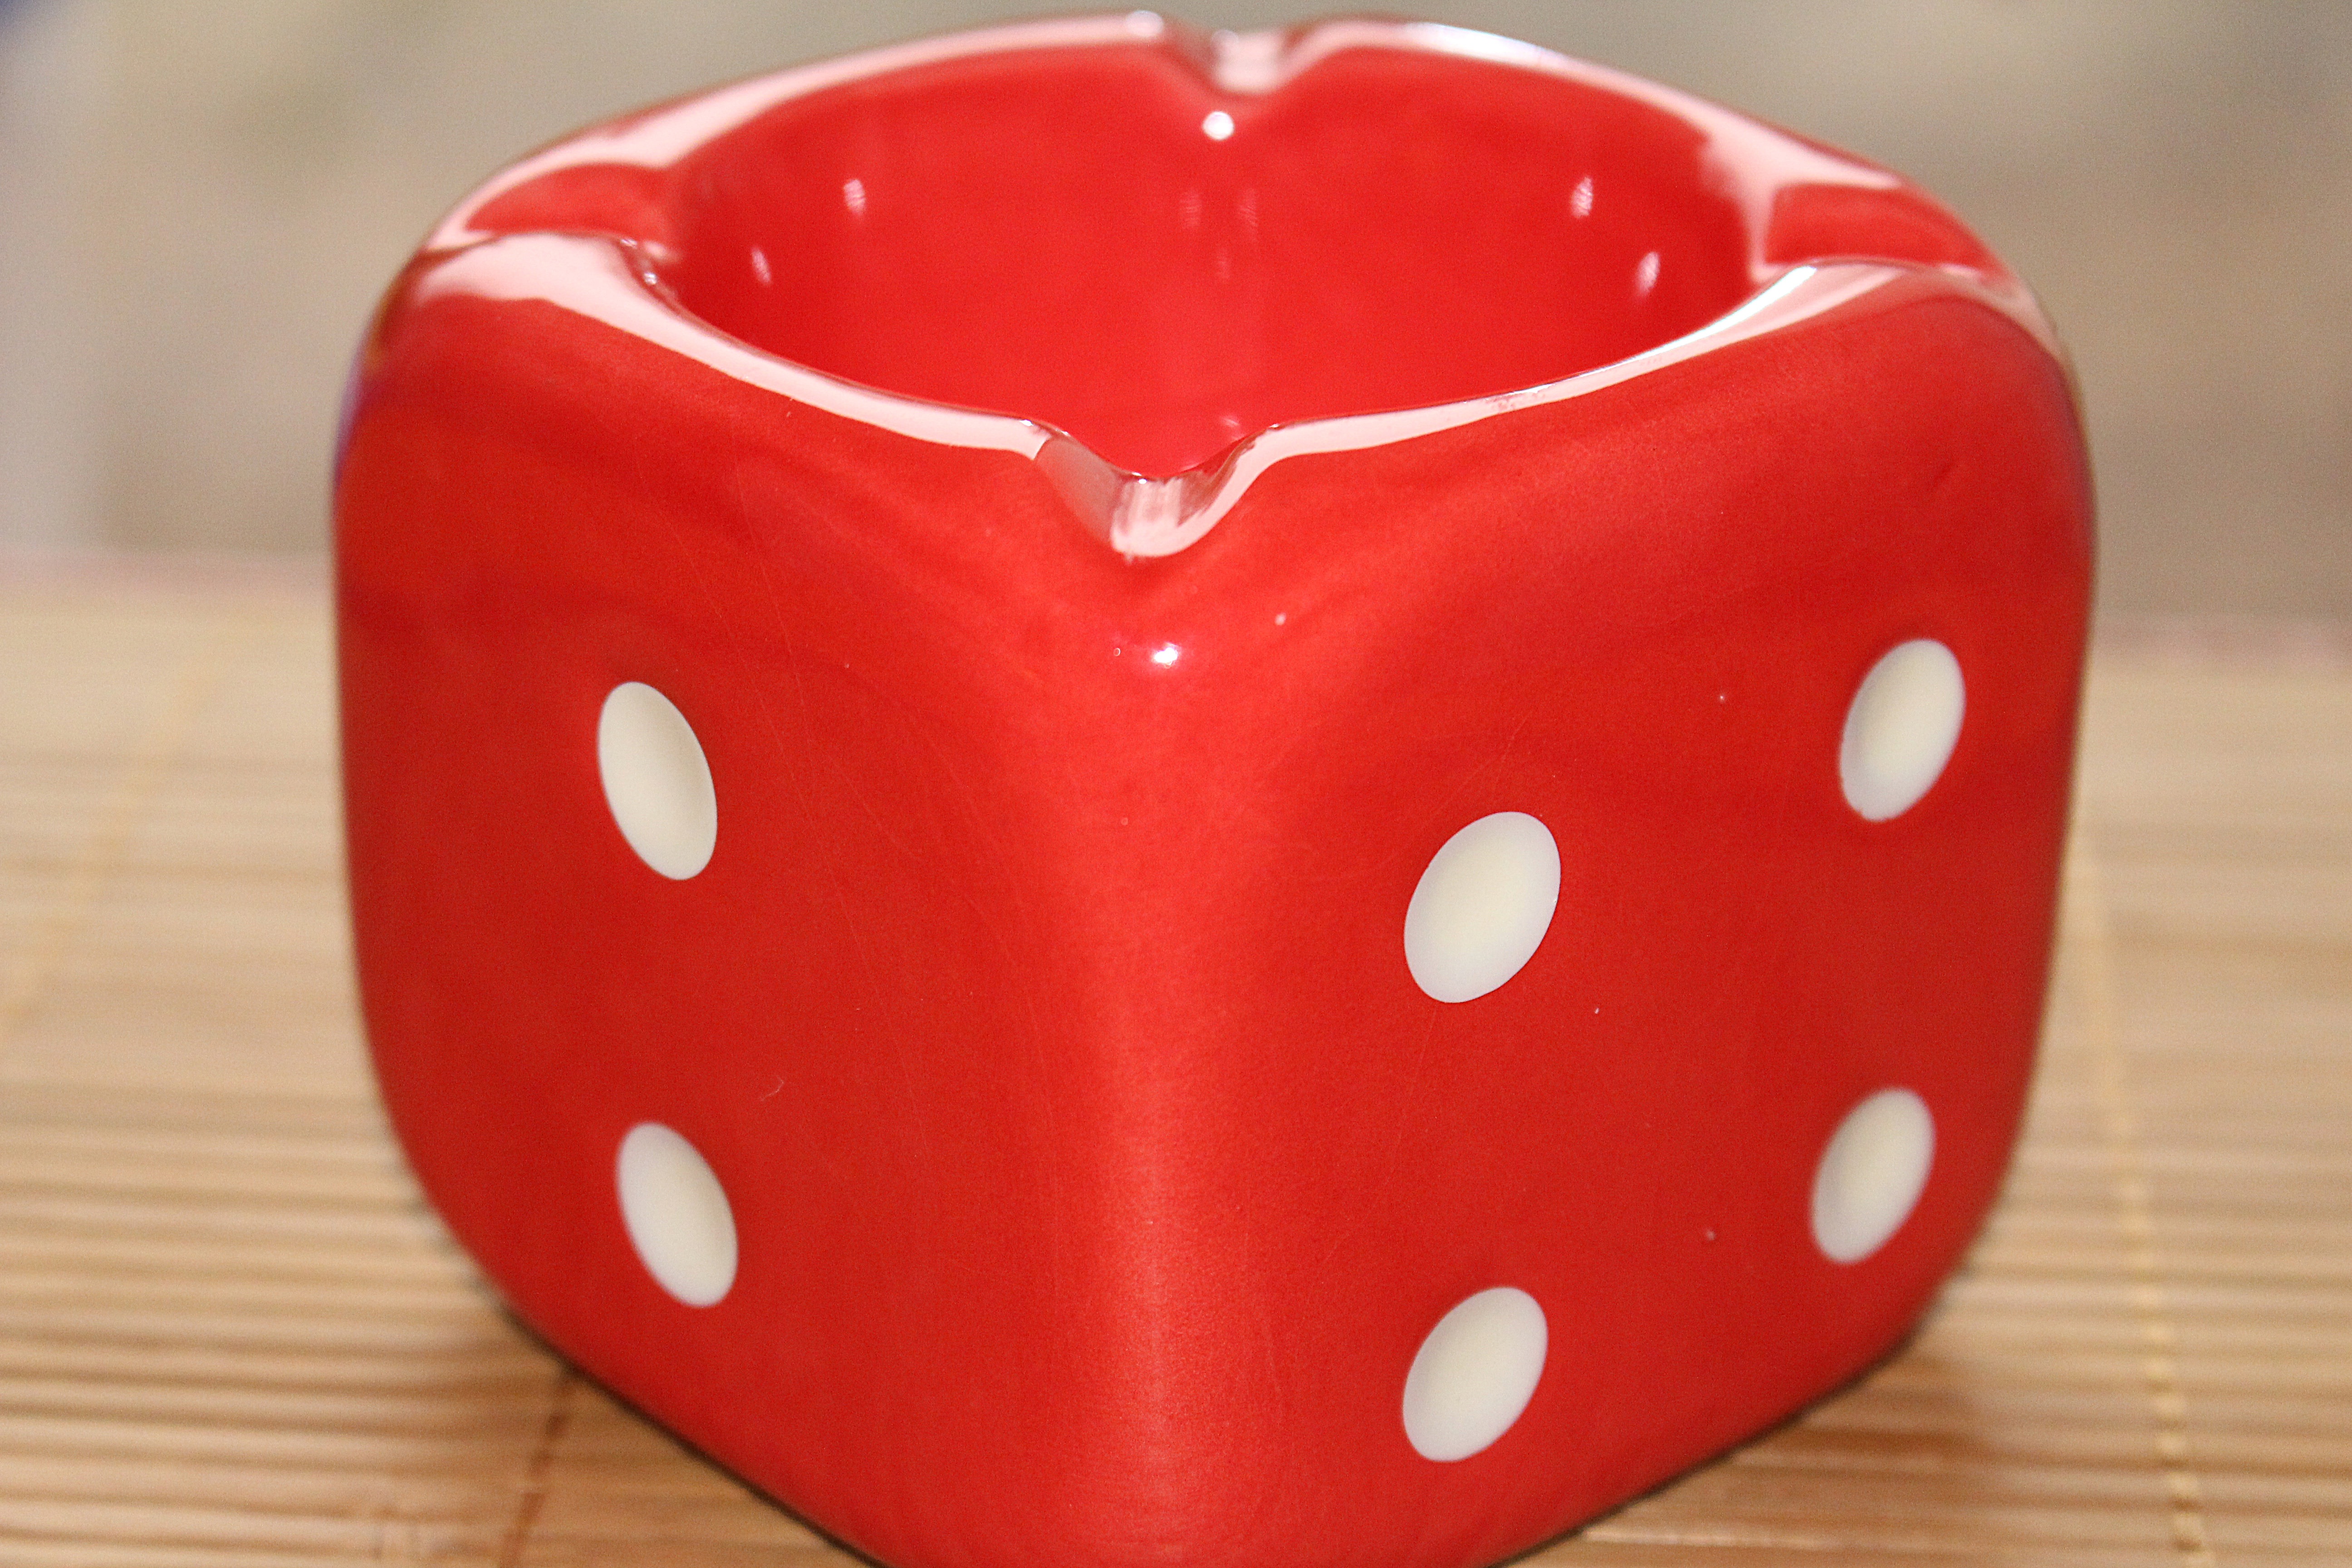
recreation, red, board game, sports, cube, games, dice, form, dice game, ashtray, indoor games and sports, tabletop game